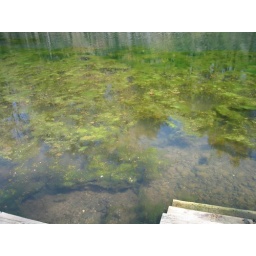
fish in backyard lake